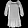
Label: Dress